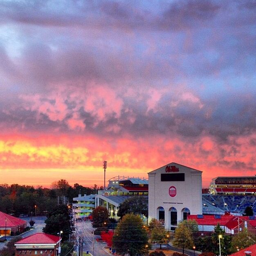
country on this beautiful game day morning